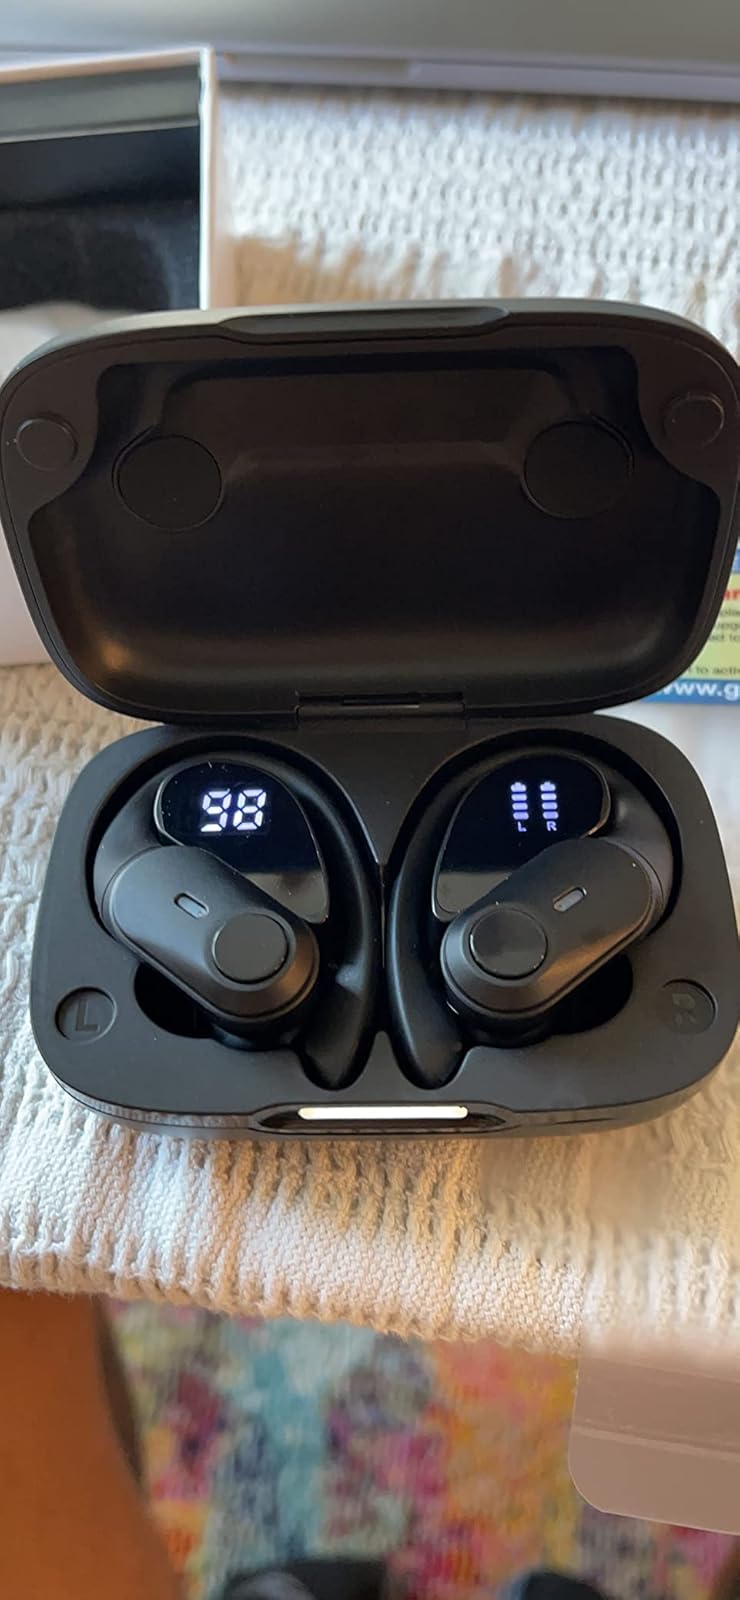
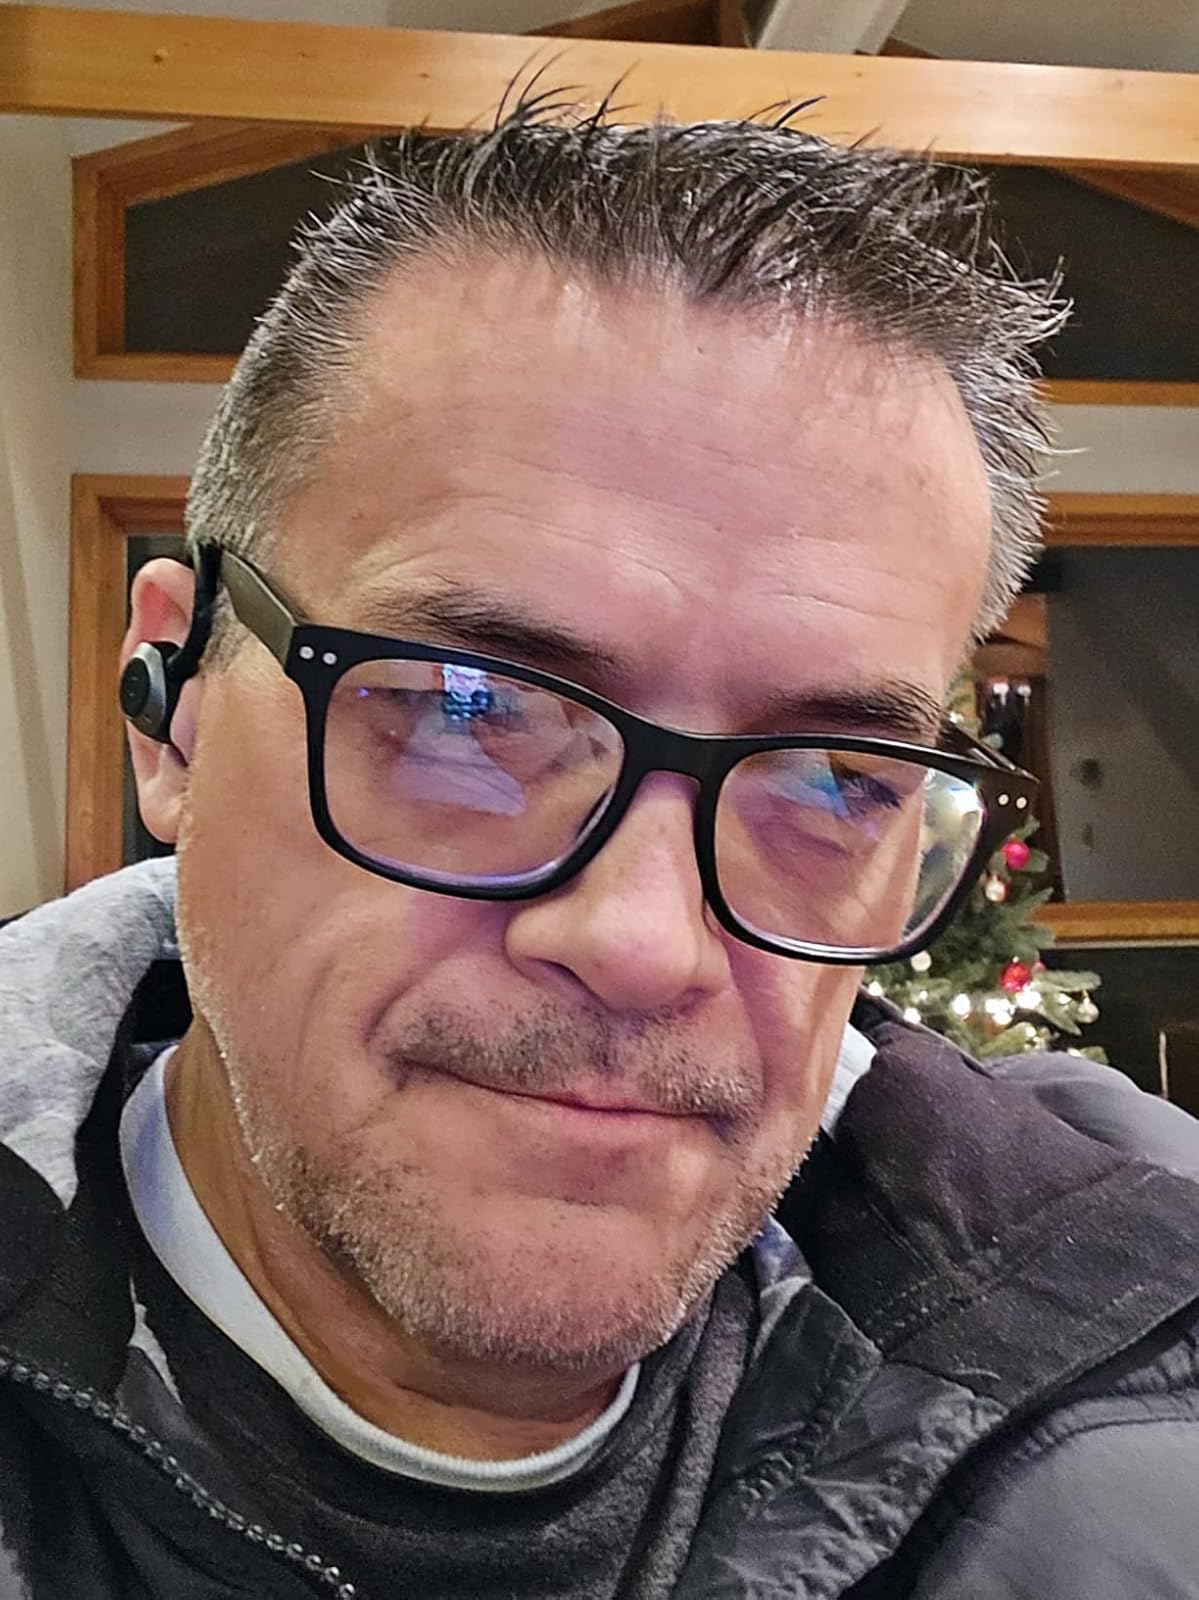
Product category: earbuds
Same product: no